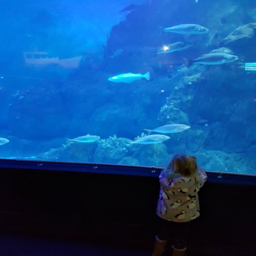
a girl in front of a huge tank of fish - my reasons to visit zoo